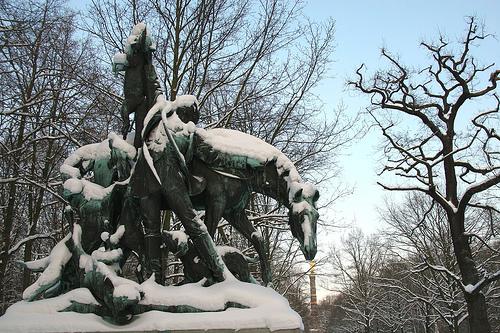
Weather: snow or frosty